Rungholt

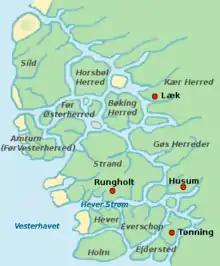
North Frisian coastline before 1362

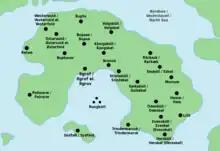
The island of Strand after the Grote Mandrenke (Danish: "Den Store Manddrukning") with German and Danish place names

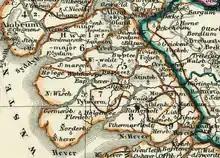
Rungholt and Strand in the Middle Ages, on a map from 1850

Rungholt was a low-lying settlement in North Frisia, in what was then the Danish Duchy of Schleswig. The area today lies in Germany. Rungholt was flooded, with massive erosion, when a storm tide (known as "Grote Mandrenke" or "Den Store Manddrukning") hit the coast on 15 or 16 January 1362.